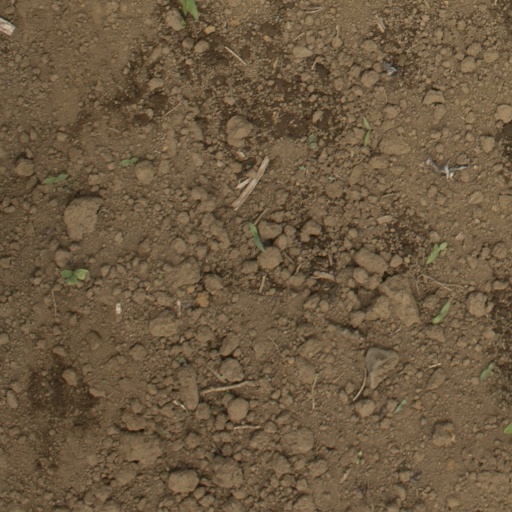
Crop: Jerusalem artichoke